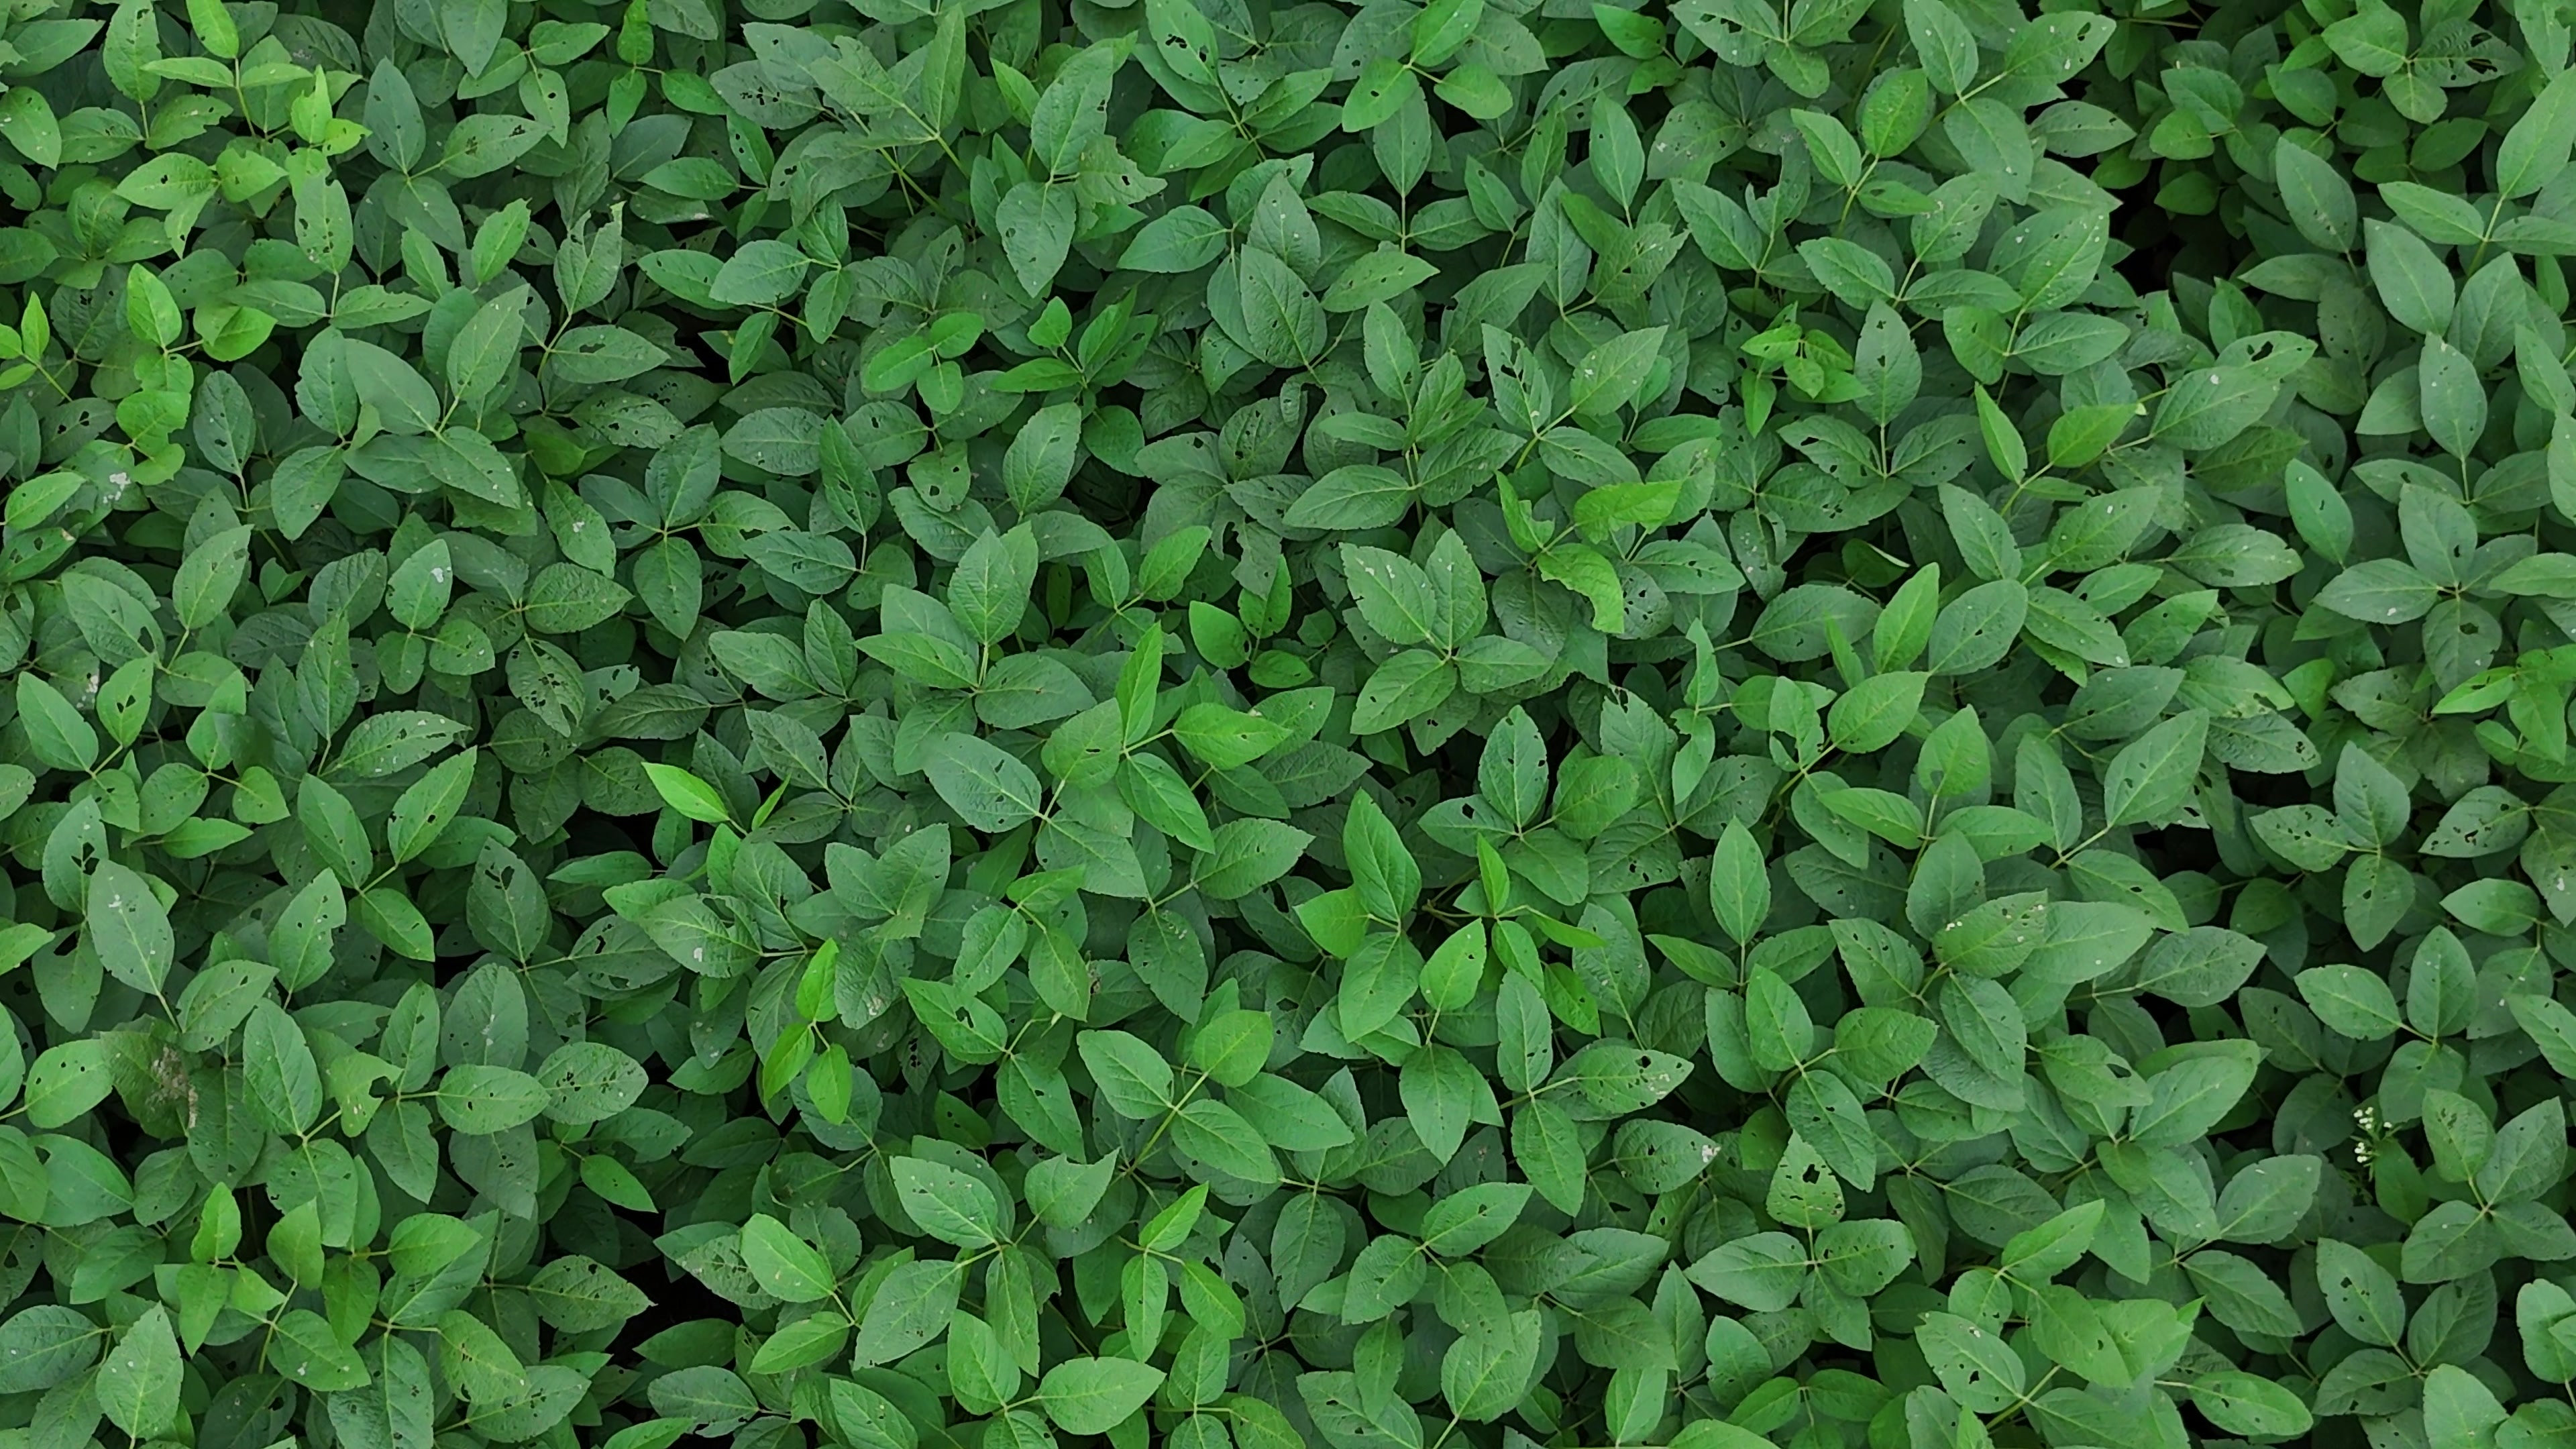
Label: Semilooper_Pest